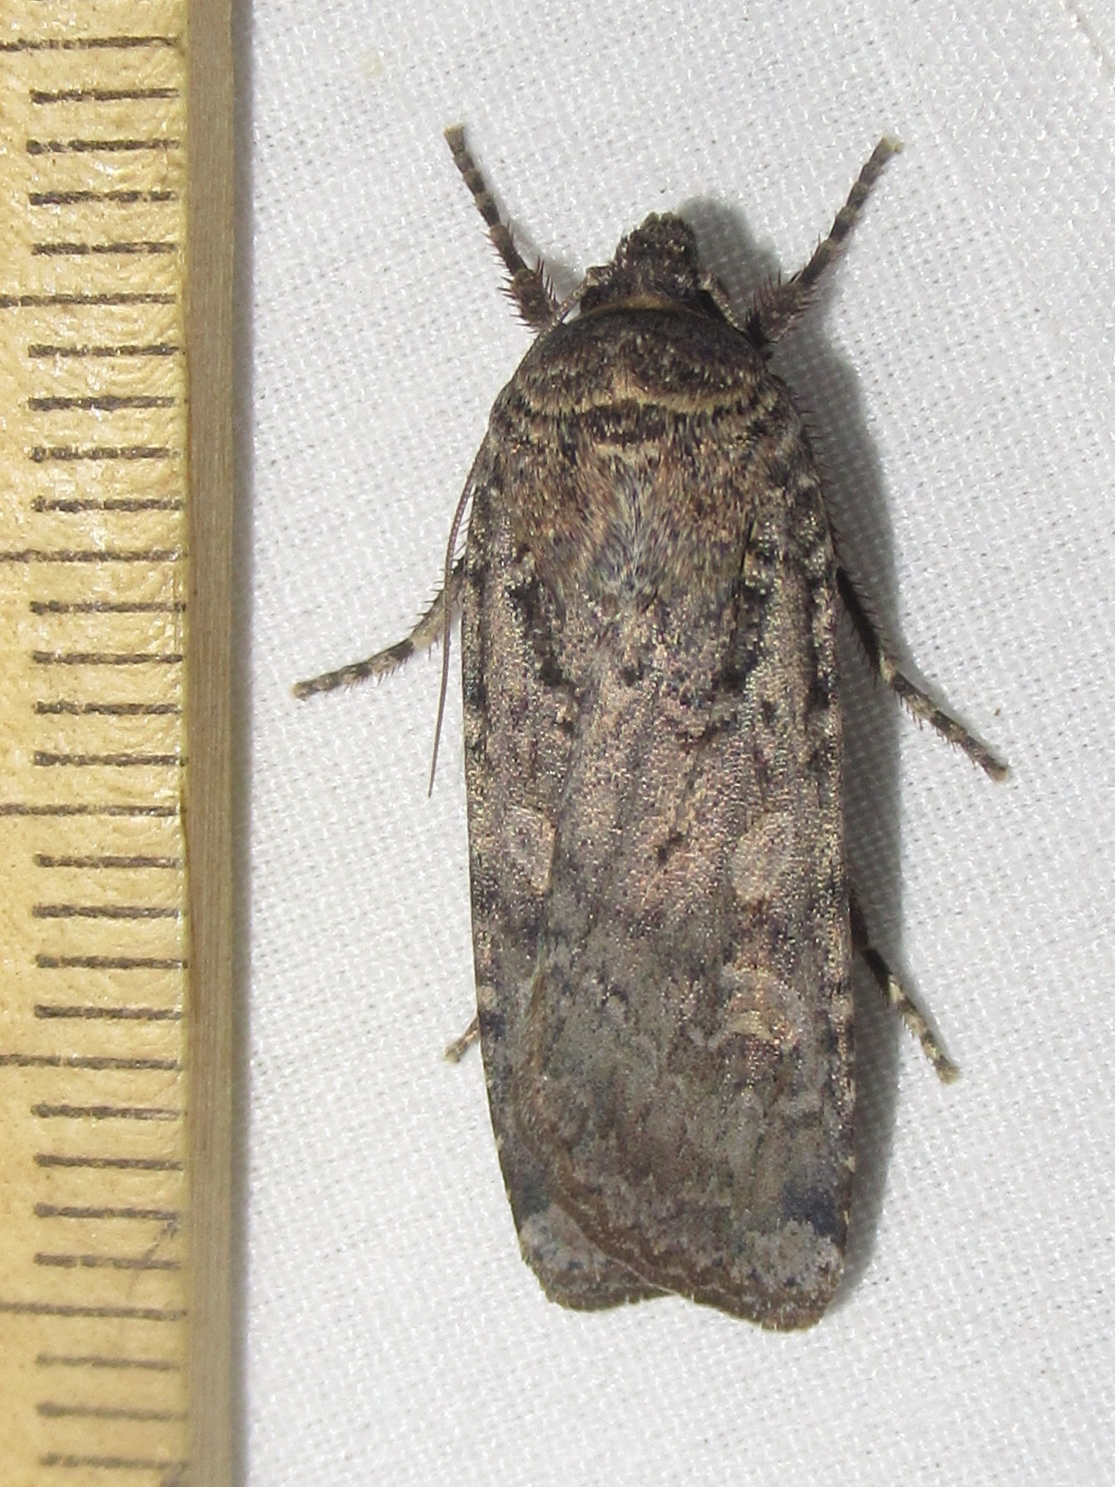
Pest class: cutworms